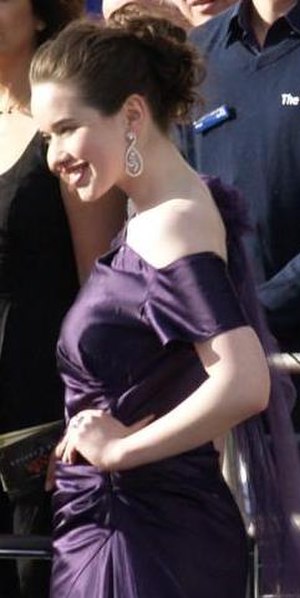
Anna Popplewell
Popplewell ved premieren i London på Narnia: Prins Caspian i 2008
Anna Katherine Popplewell er en engelsk skuespiller. Hun er bedst kendt for sin rolle som Susan Pevensie i Legenden om Narnia-filmene.